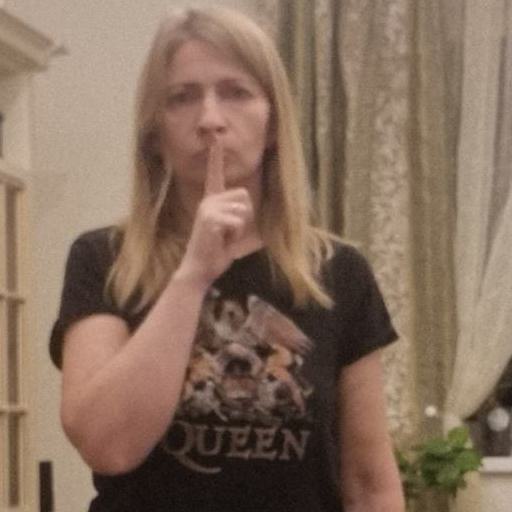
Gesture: mute